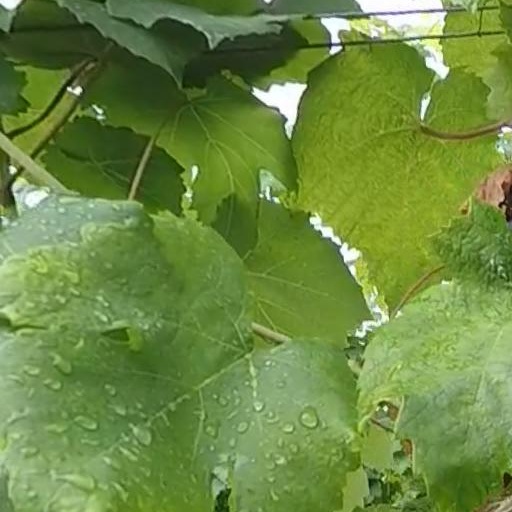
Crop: grape